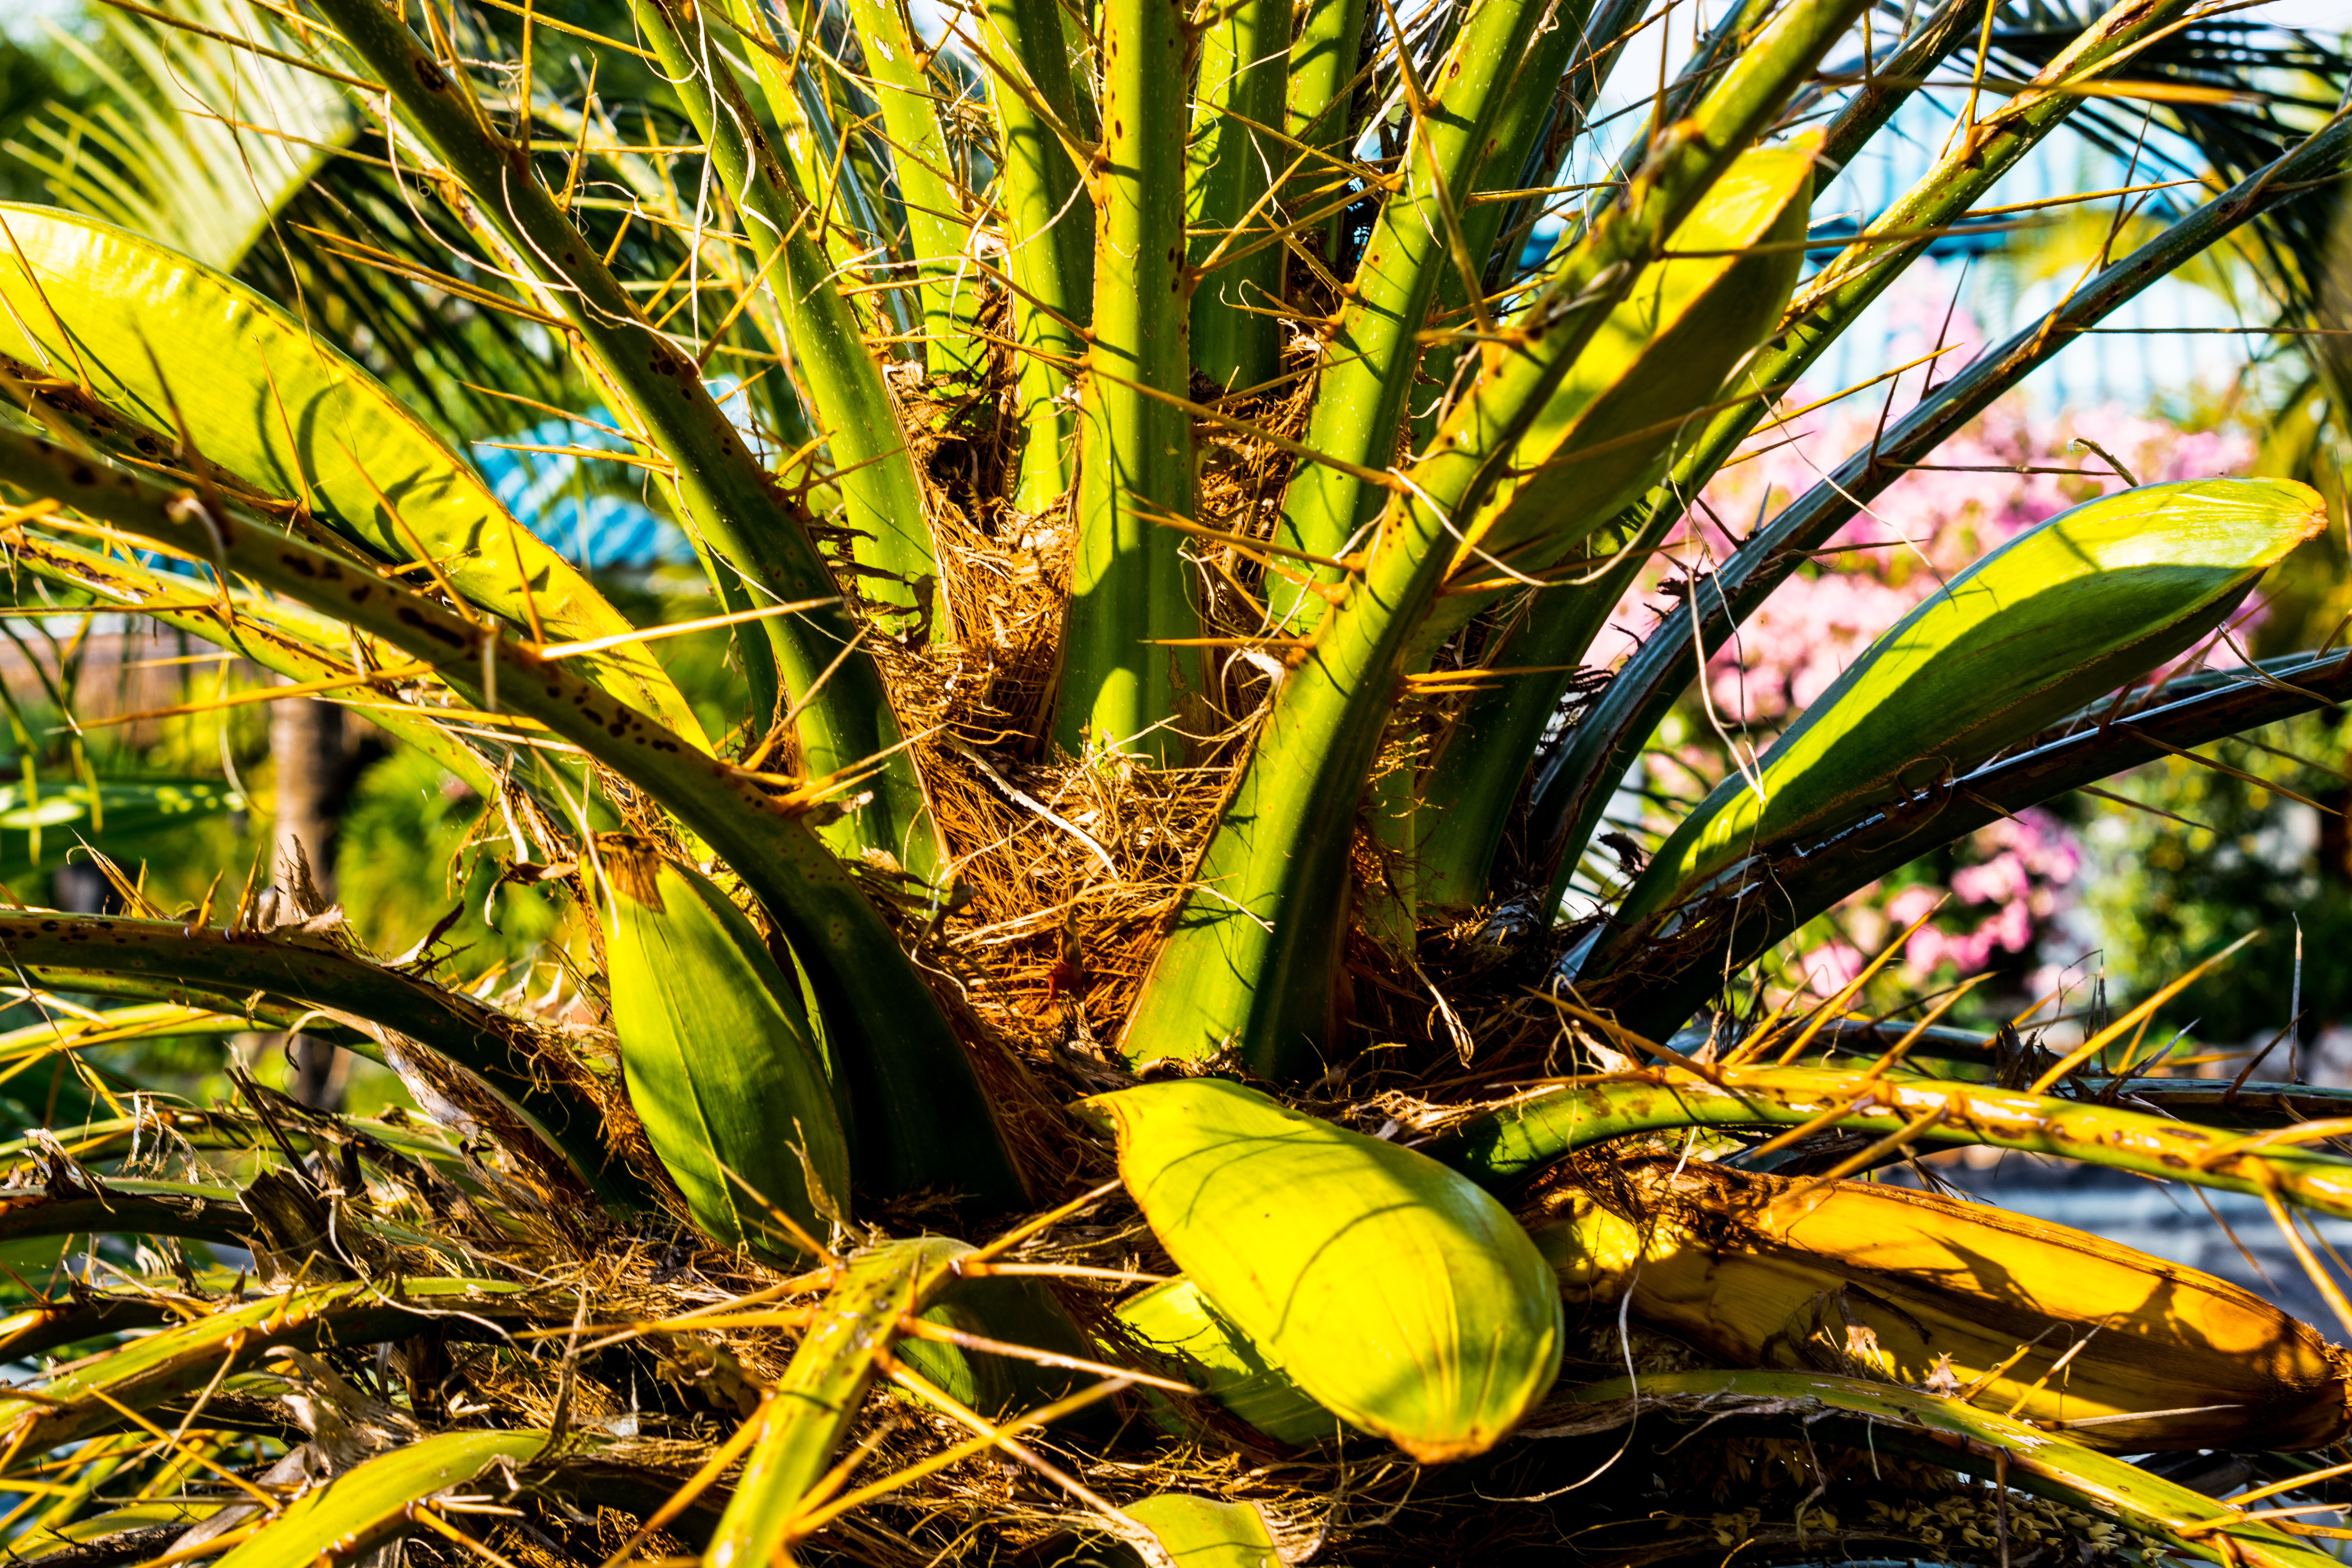
tree, grass, plant, sunlight, leaf, flower, food, green, jungle, palm, crop, botany, yellow, flora, rainforest, habitat, tropics, palm blossom, palm green, grass family, woody plant, land plant, arecales, palm family, spiny palm